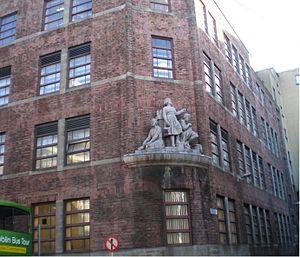
La rue Cathal Brugha à Dublin